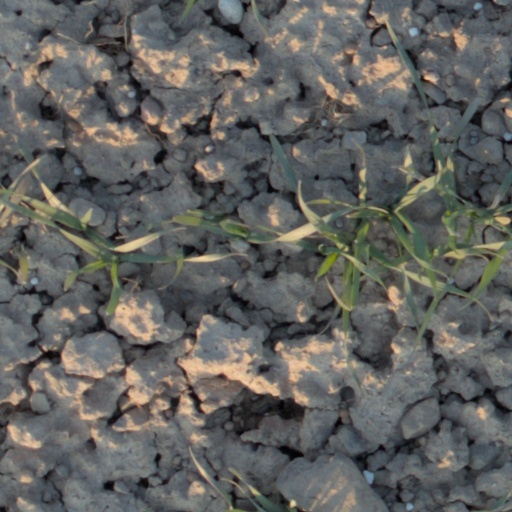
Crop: wheat